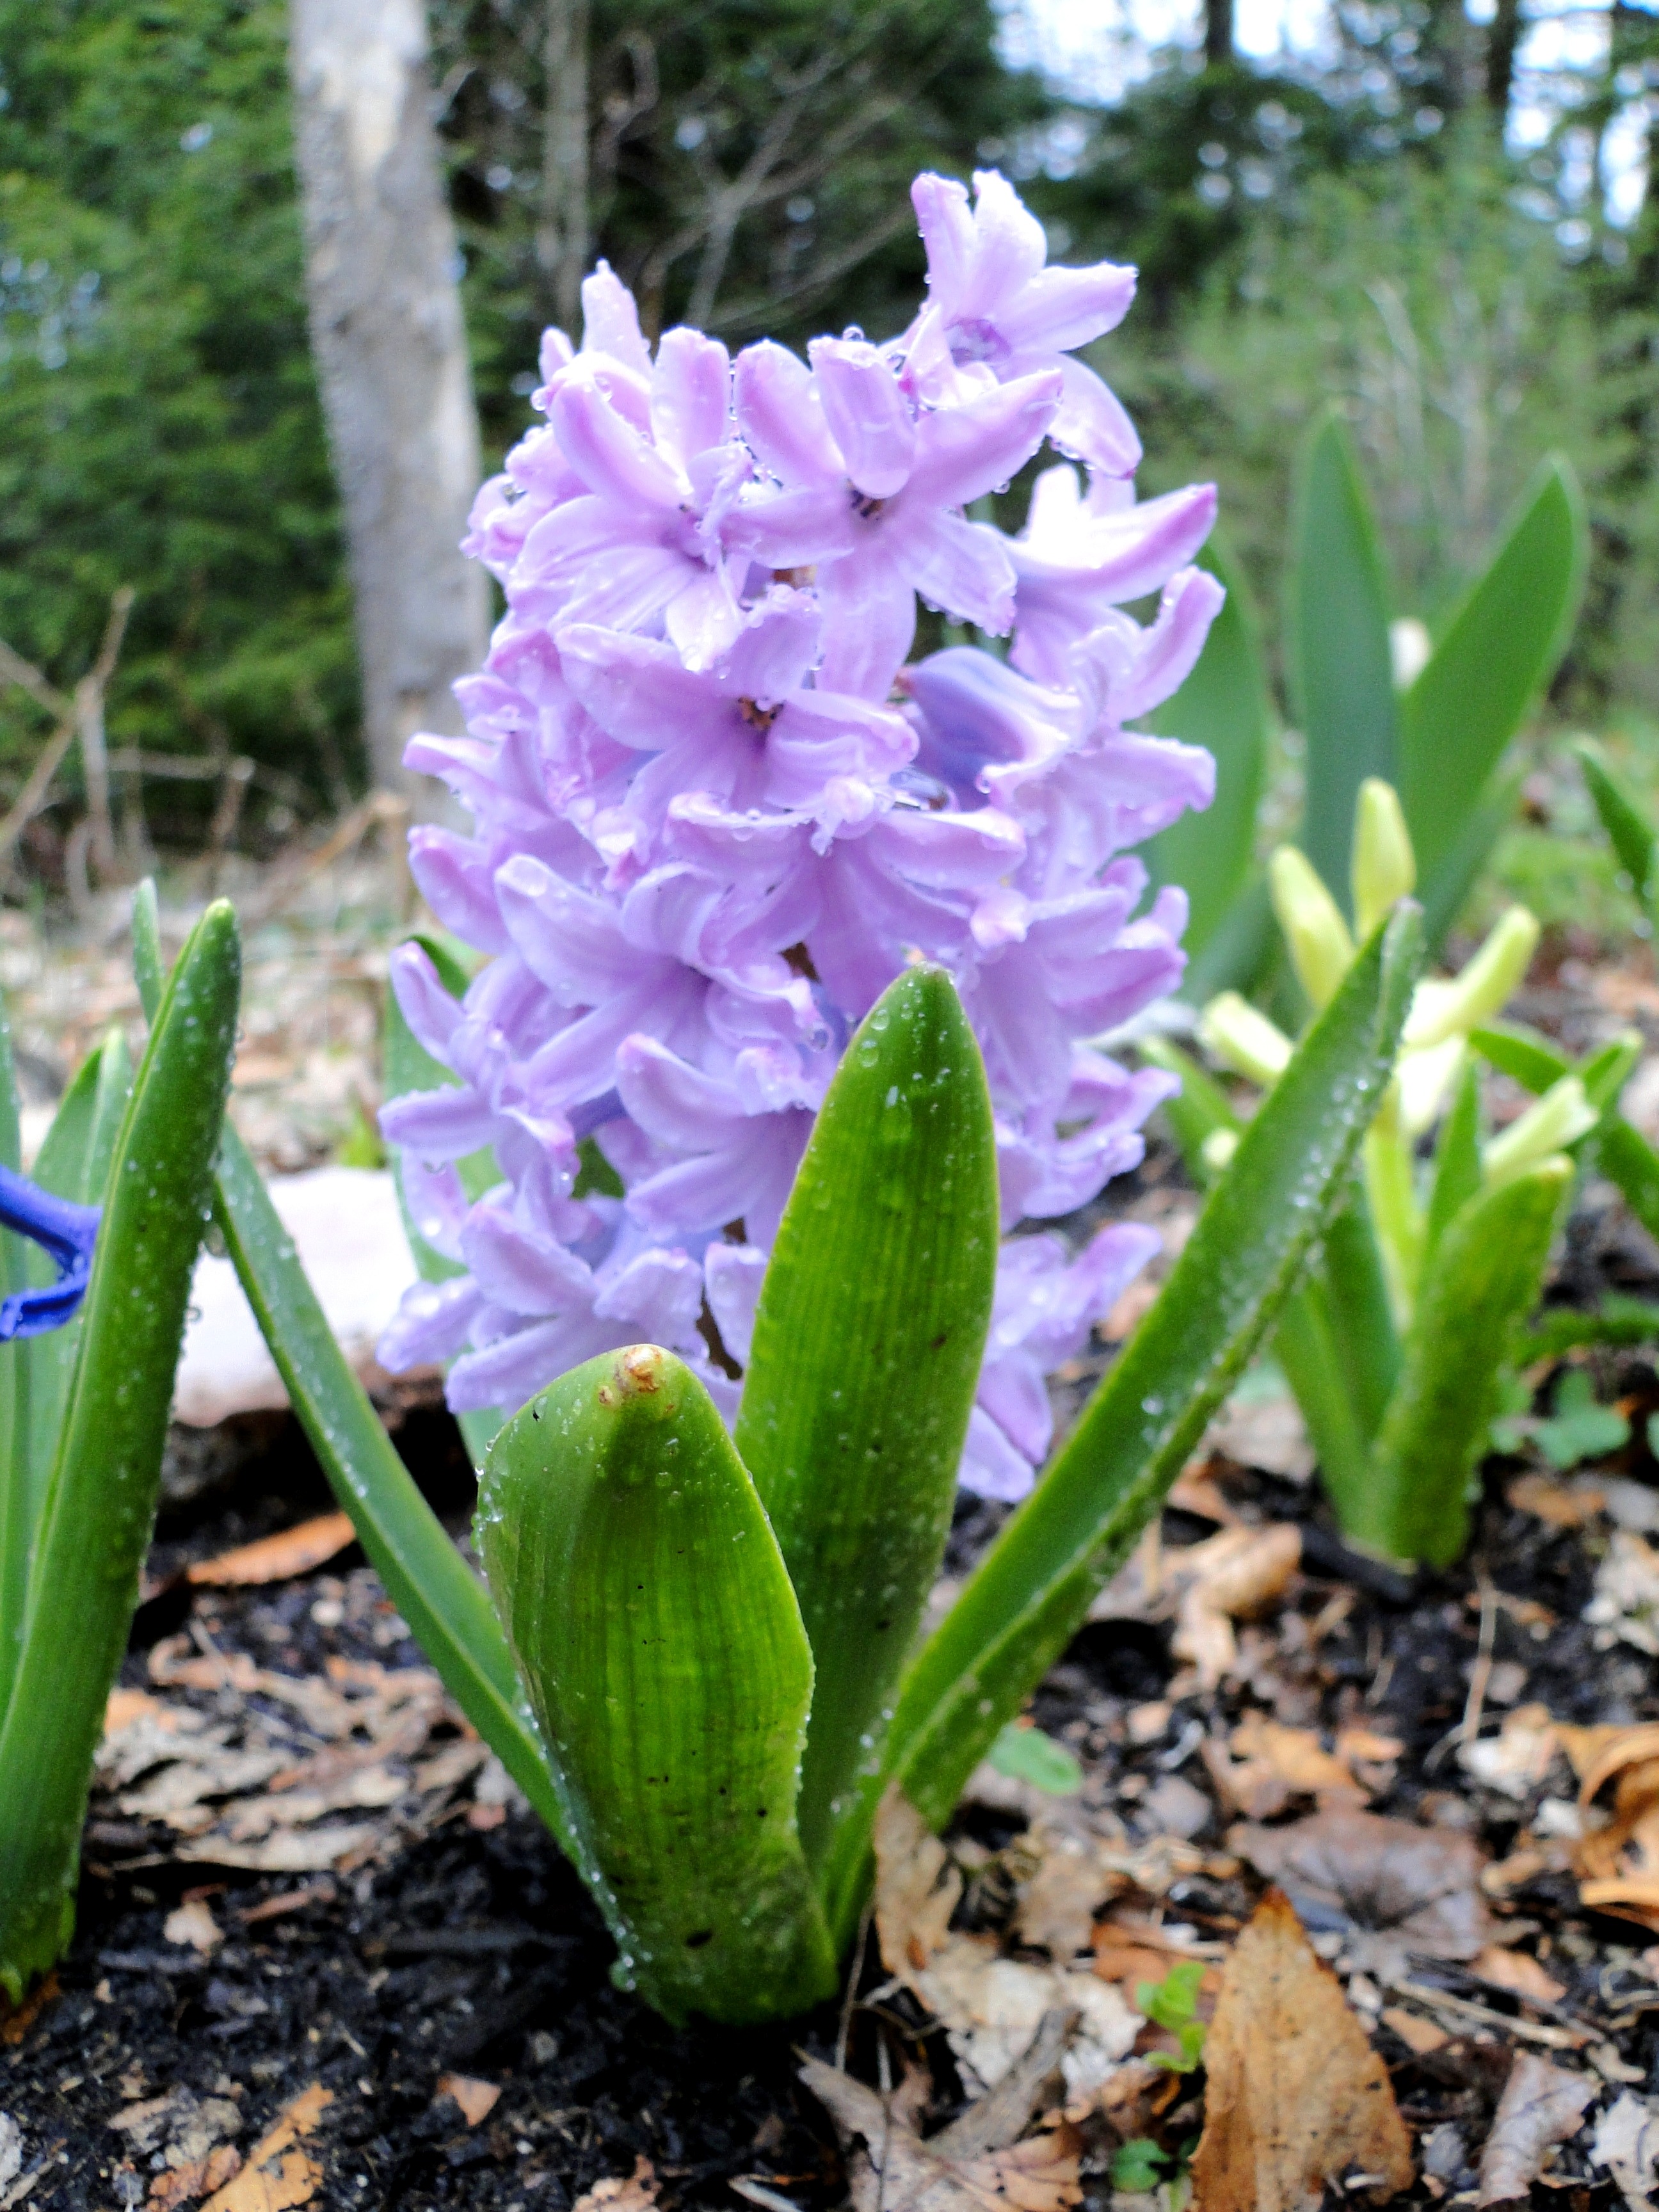
plant, flower, purple, spring, bulb, botany, flora, lavender, fragrant, hyacinth, flowering plant, light purple, land plant